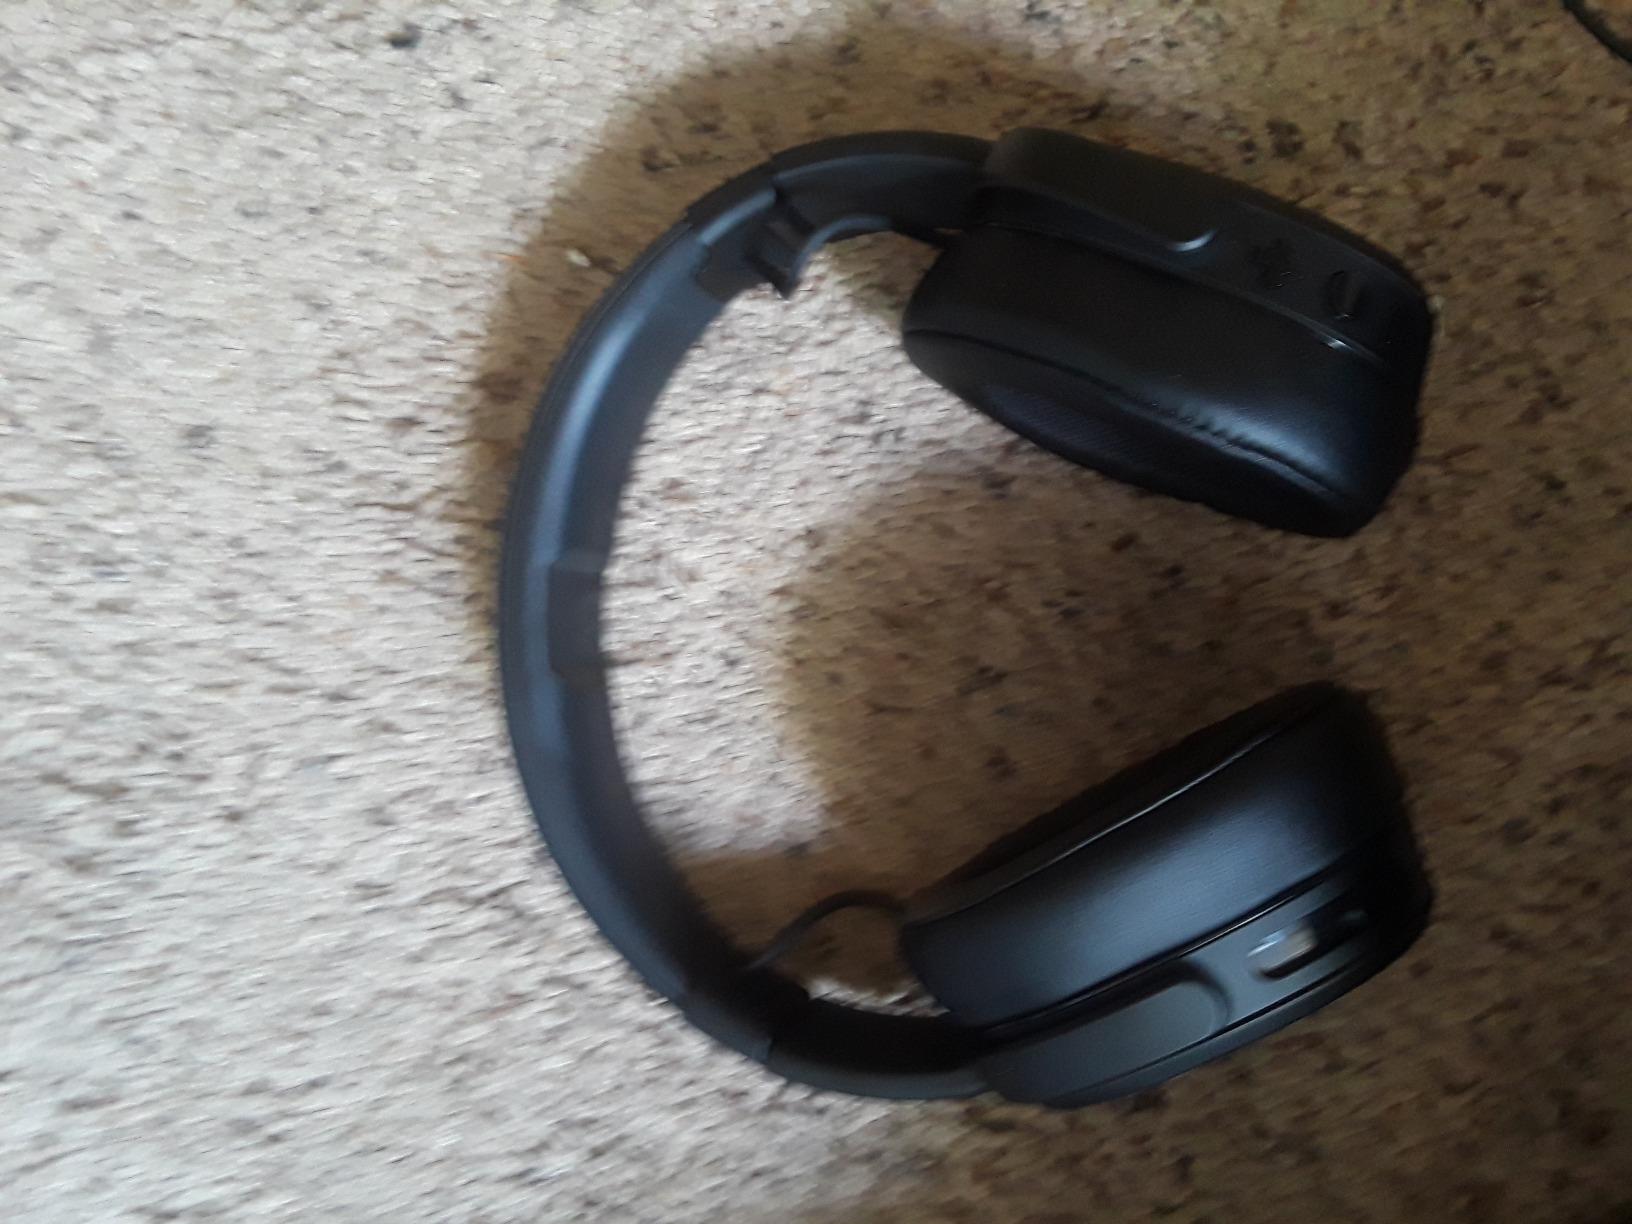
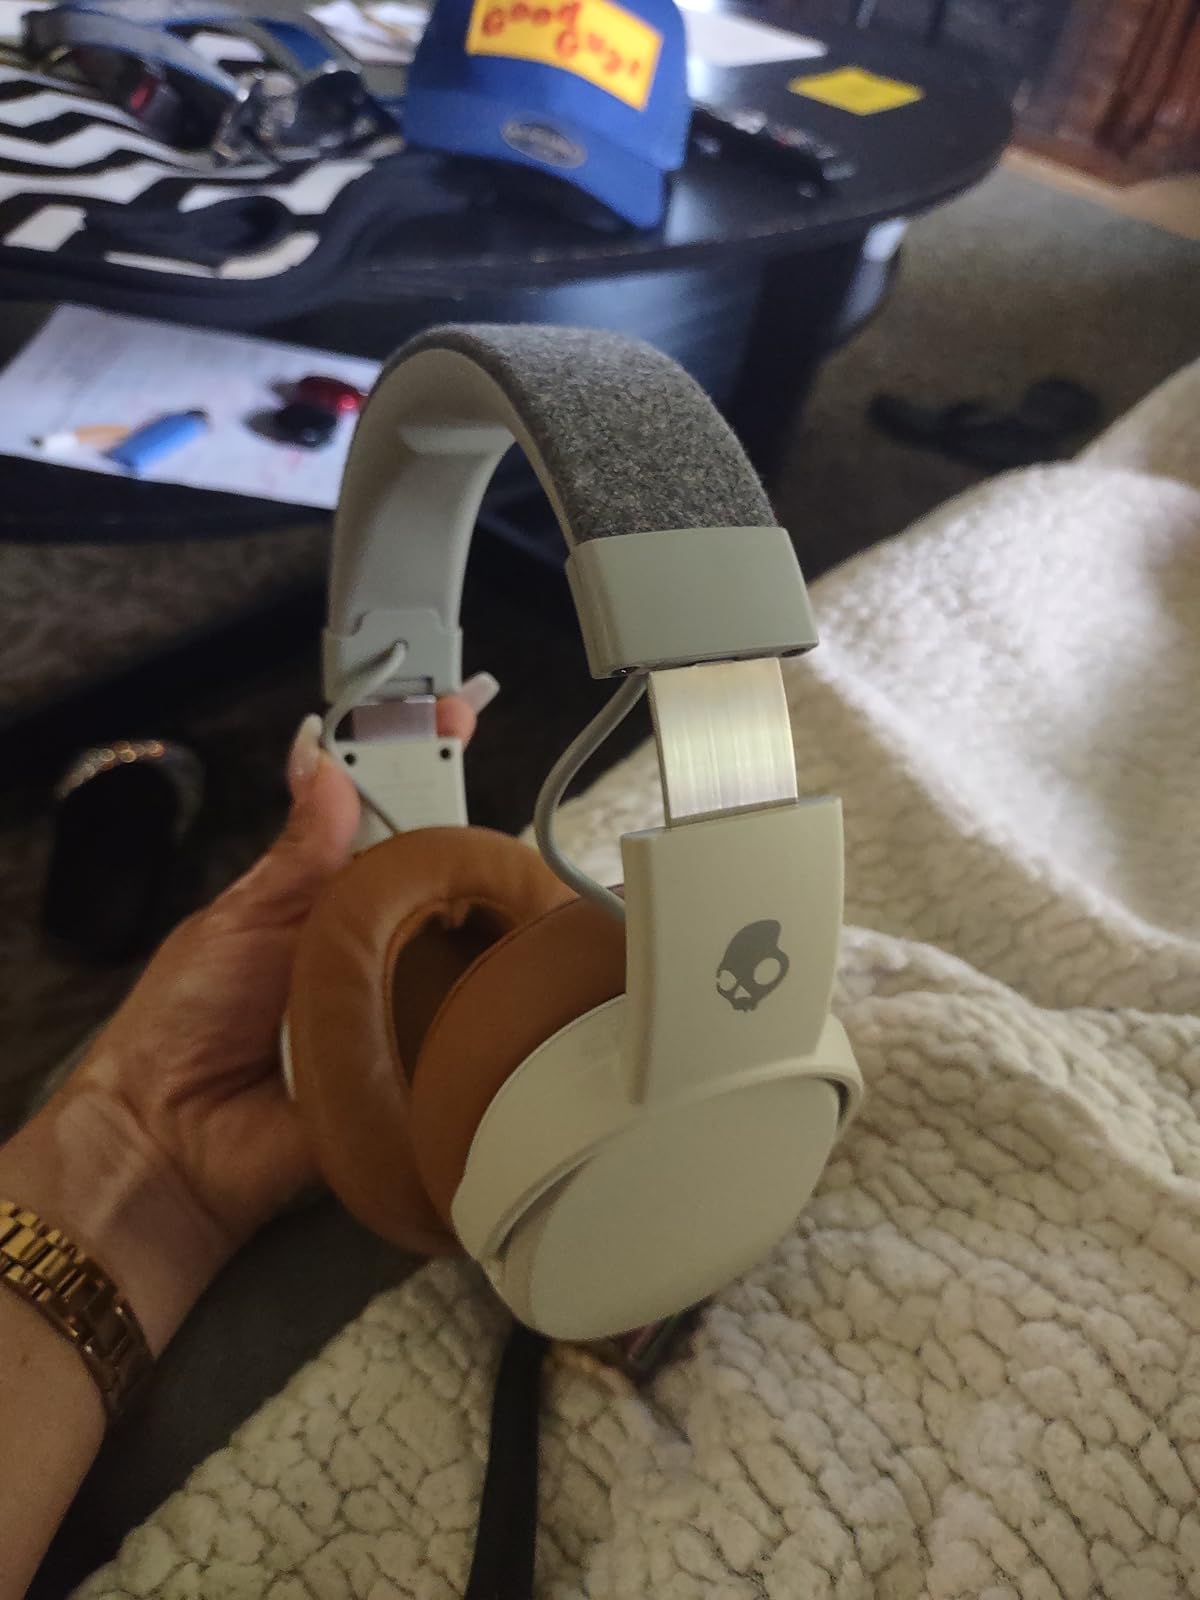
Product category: headphones
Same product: no